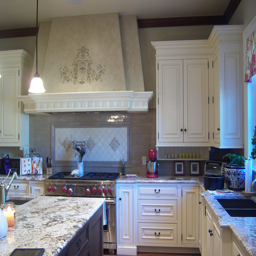
A kitchen with a sink, oven, stove, blender and cabinets.
A kitchen with some white cabinets and granite counter tops
A kitchen filled with lots of cabinets and counter space.
A white kitchen with a counter in the middle.
A photo of a kitchen with marble counters and white cabinets.